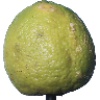
Label: limes